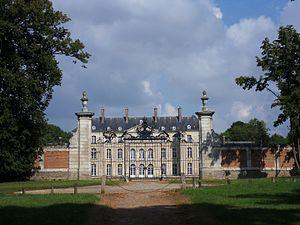
Le château de Bertangles, Somme, France
Le château de Bertangles, également connu sous le nom de château de Clermont-Tonnerre, est situé sur la commune de Bertangles, dans le département de la Somme, en région Hauts-de-France.
La maison de Clermont, puis de Clermont-Tonnerre, est une famille noble française subsistante d'extraction chevaleresque, dont la filiation est prouvée depuis la fin du XIᵉ siècle. Elle a obtenu un titre ducal en 1775.